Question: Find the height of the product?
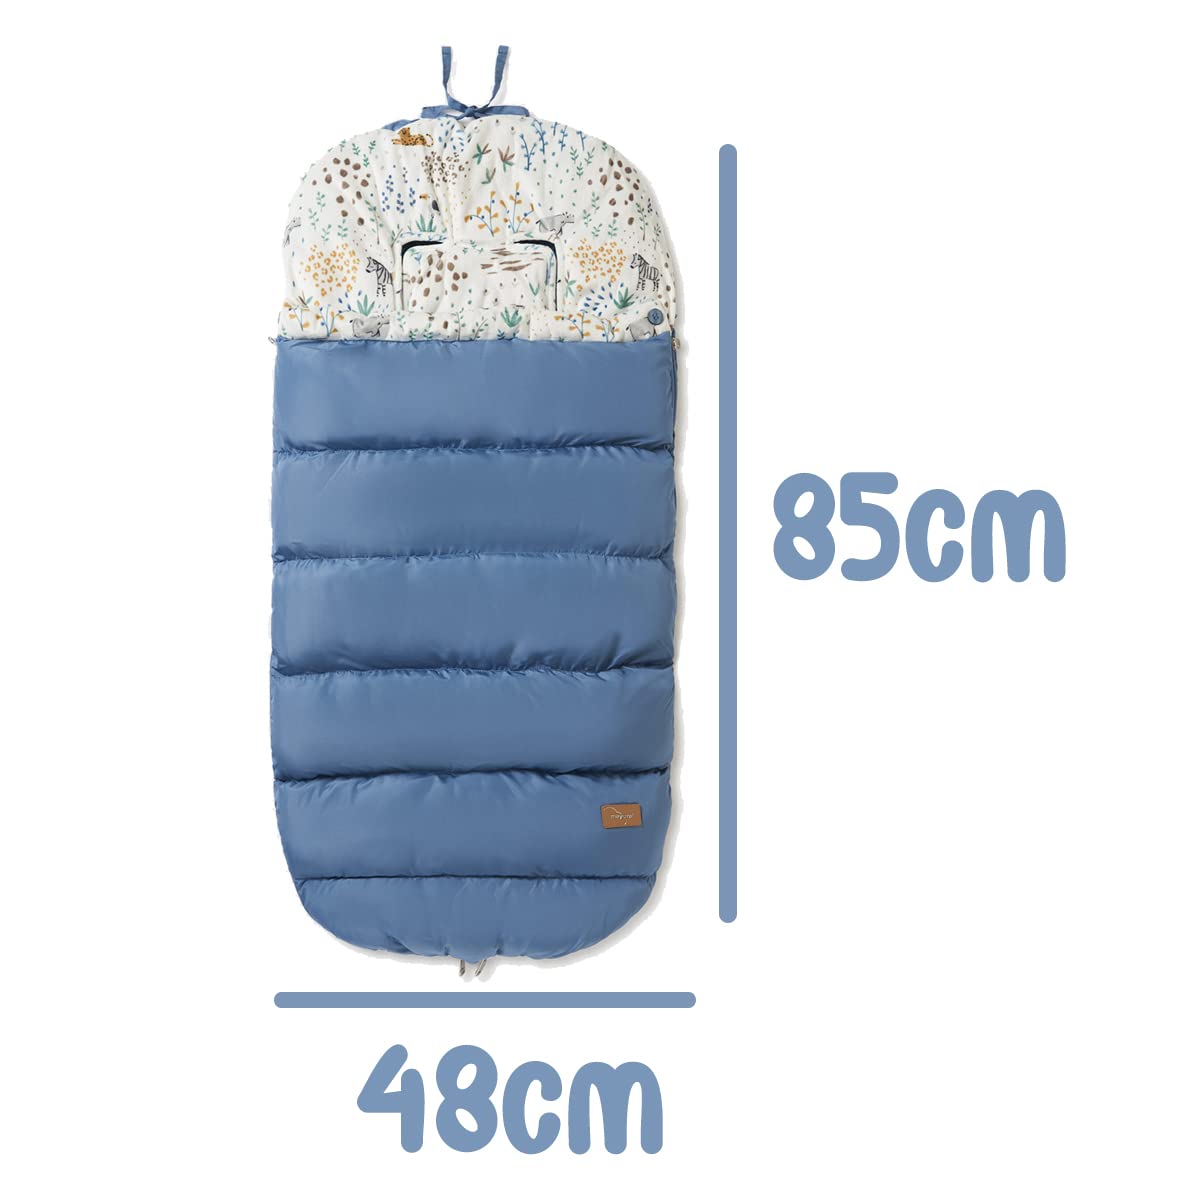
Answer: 85.0 centimetre